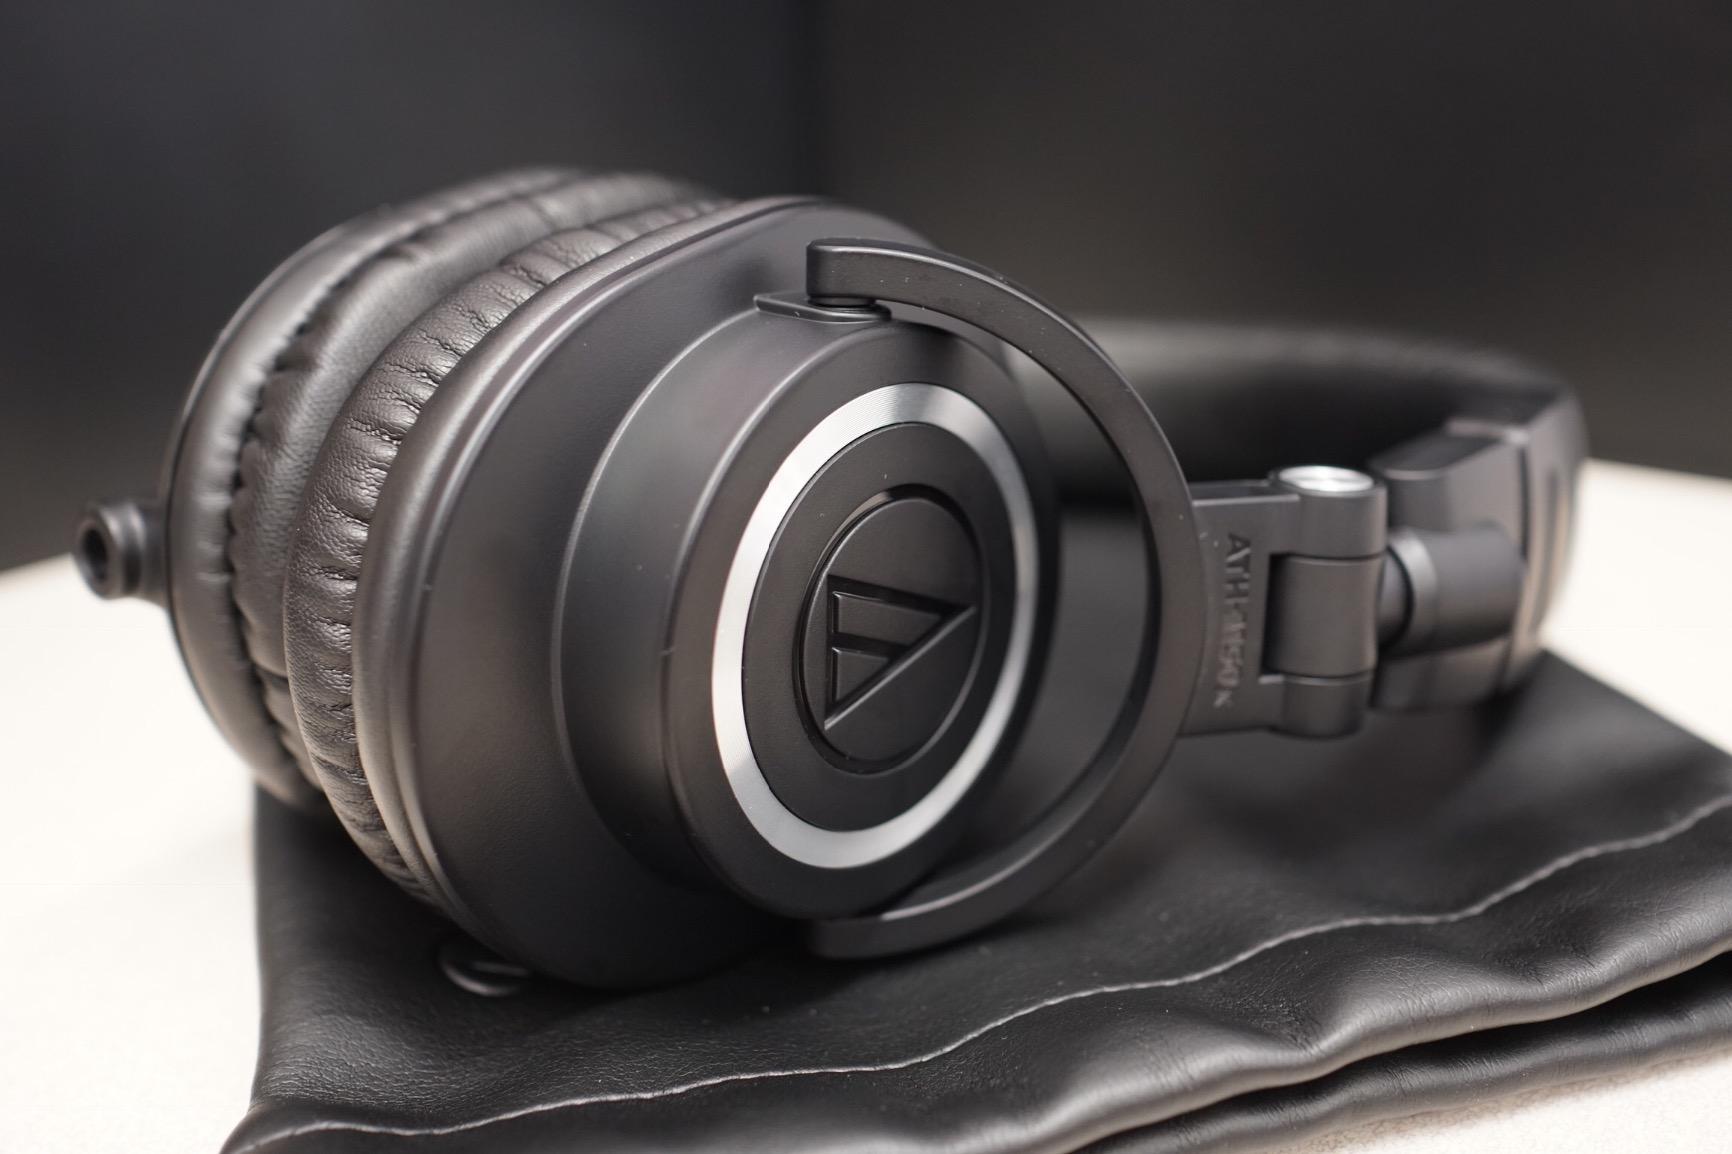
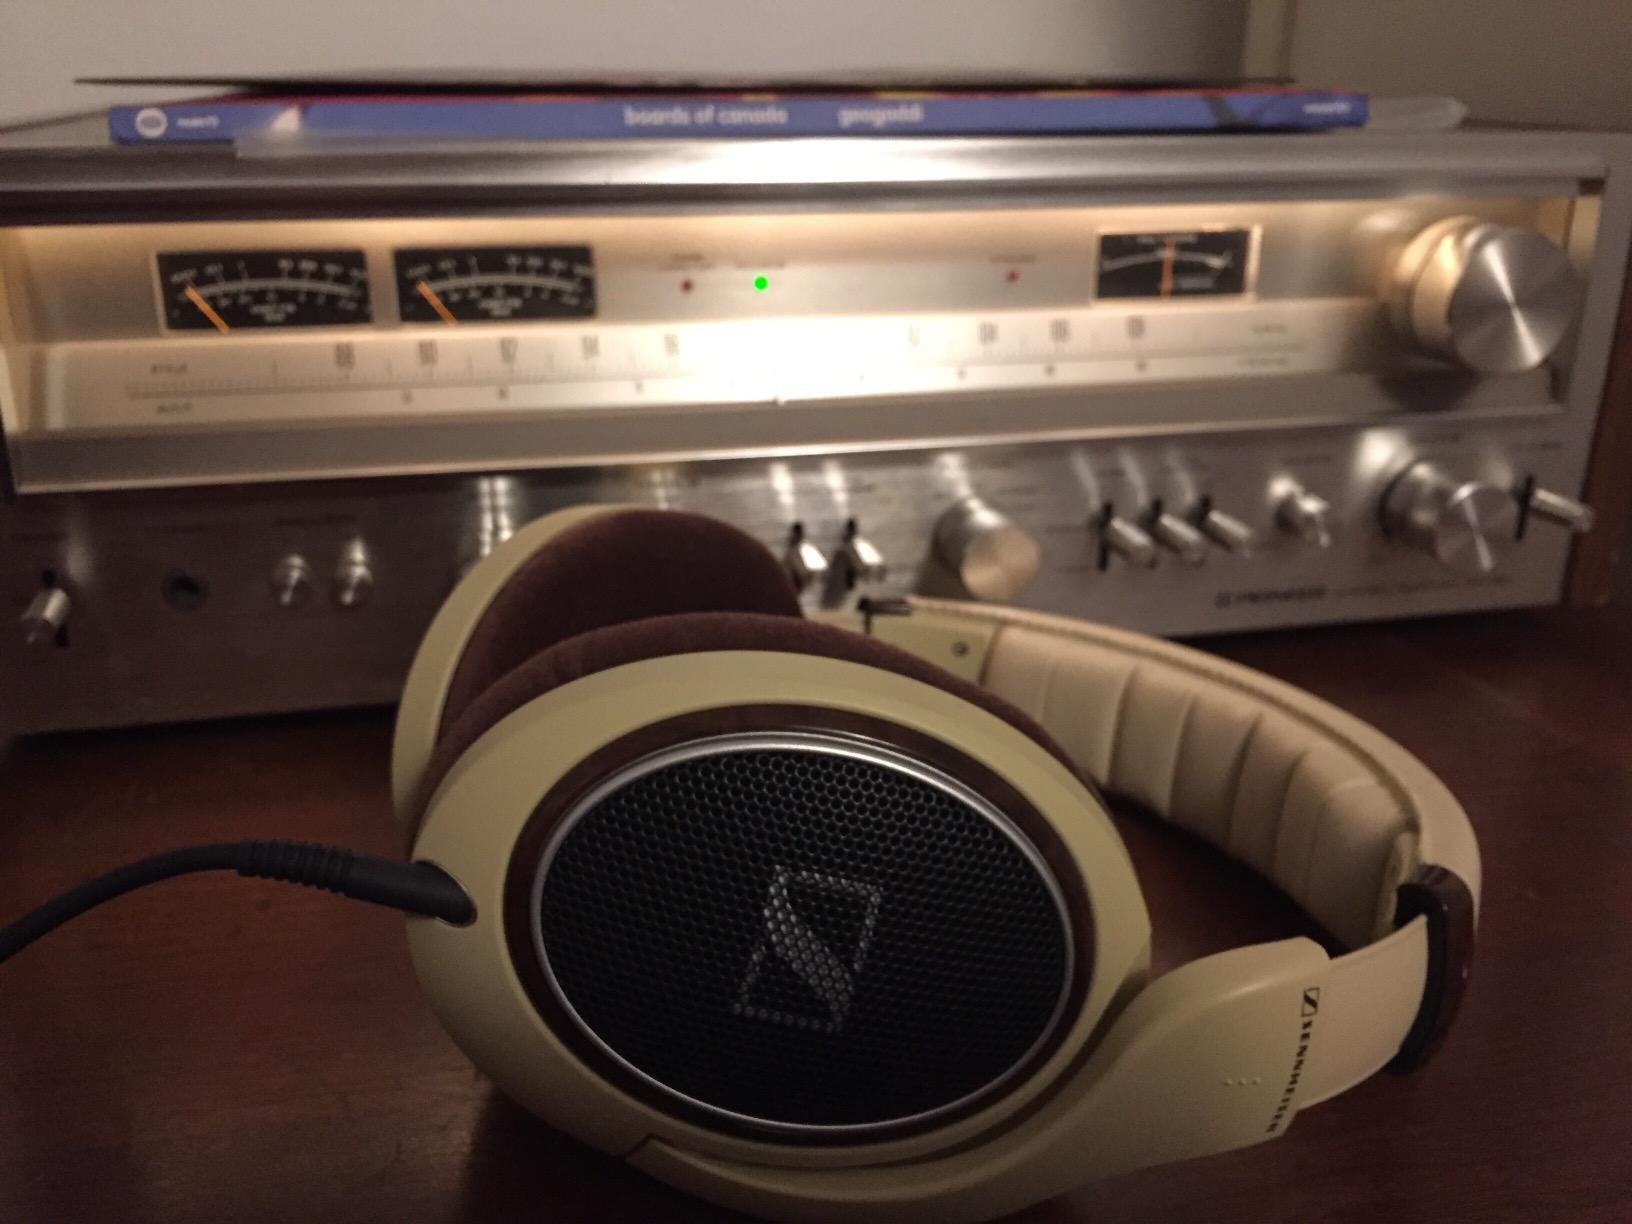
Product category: headphones
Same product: no